Fusako Kitashirakawa

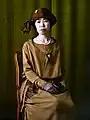
Princess Fusako in 1922 Autochrome portrait by Auguste Léon

, born , was the eleventh child and seventh daughter of Emperor Meiji of Japan, and the fourth child and third daughter of Sono Sachiko, the Emperor's fifth concubine.